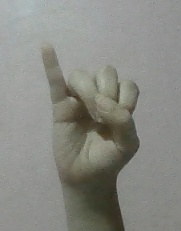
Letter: meem